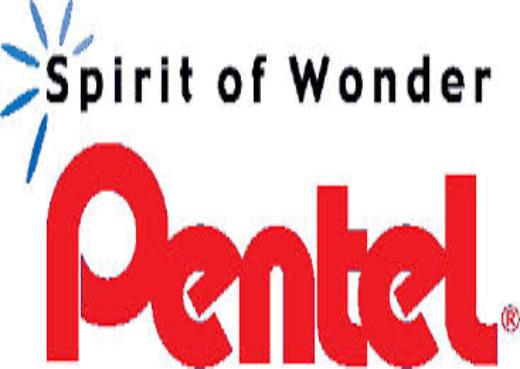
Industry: Necessities